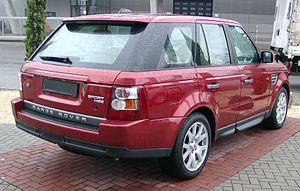
La Range Rover est une famille d'automobiles tout-terrain de luxe produite par le constructeur automobile britannique Land Rover depuis 1970. Présenté à la presse en juin 1970, c'est alors un 4 × 4 d'un nouveau genre, aussi luxueux que baroudeur. La Range Rover est produite en quatre générations : la Range Rover dit Classic, la Range P38, la Range L322, et la Range L405.